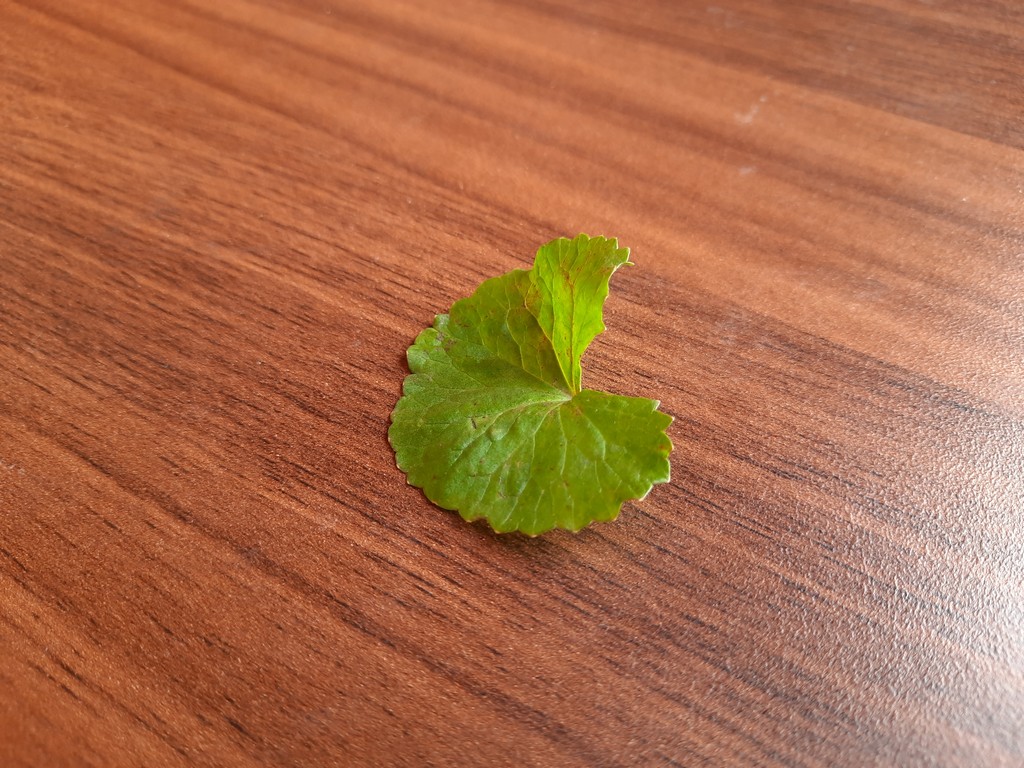
Label: Unhealthy